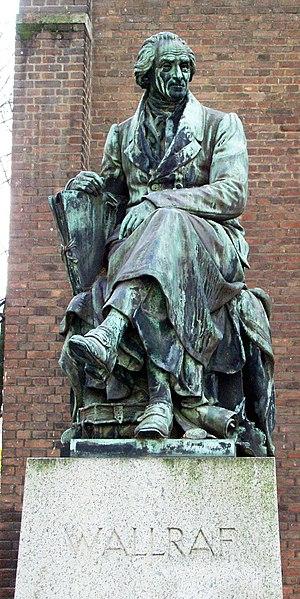
Ferdinand Franz Wallraf est un botaniste, mathématicien, théologien, prêtre et important collectionneur d'art allemand.